Solitude (Harrison)

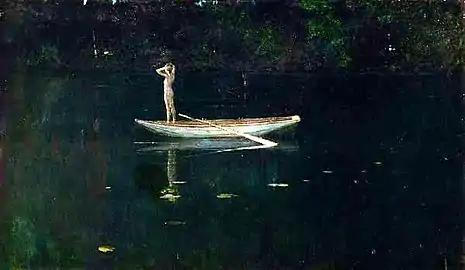
Harrison solitude

Solitude is a painting by Thomas Alexander Harrison. It is oil on canvas, 100 cm x 170 cm. The painting was acquired by the French state from the Salon in 1893 and currently displayed at the Musée d'Orsay in Paris.